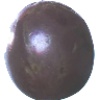
Label: Passion Fruit 1